Wolfgang Leidhold

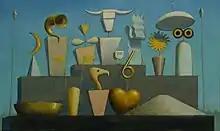
Zeus Olympisches Komitee

Parallel to his academic education, he studied painting and drawing in the class of Hans-Jürgen "Hänner" Schlieker (1924–2004) at the fine arts department of the Ruhr University Bochum (Musisches Zentrum, MZ) from 1972 to 1975.